Princes Risborough

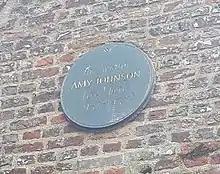
A plaque marking the house in which the pilot Amy Johnson lived from 1937 to 1938

The house is built of red brick with two storeys and an attic. The frontage has five windows, widely spaced and separated by brick pilasters in two orders corresponding to the ground and first floors. Originally there was a large central attic window of 'Dutch' type (as can be seen in the woodcut from Lipscomb's History of the County of Buckingham (1847)). This was replaced by three dormer windows in the late 19th century.